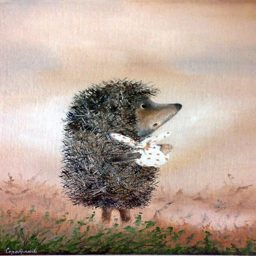
hedgehog in the - book and animated film by person and animator